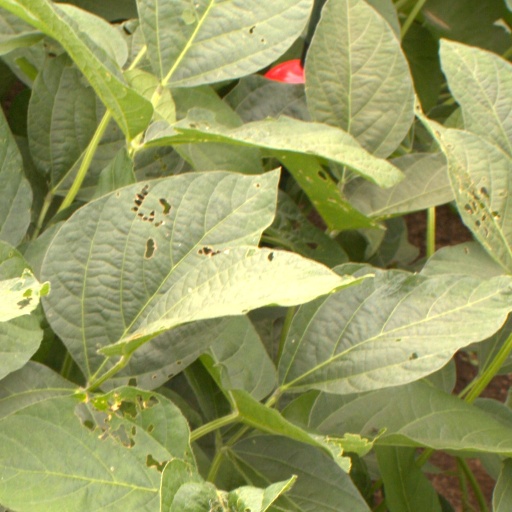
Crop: soybean